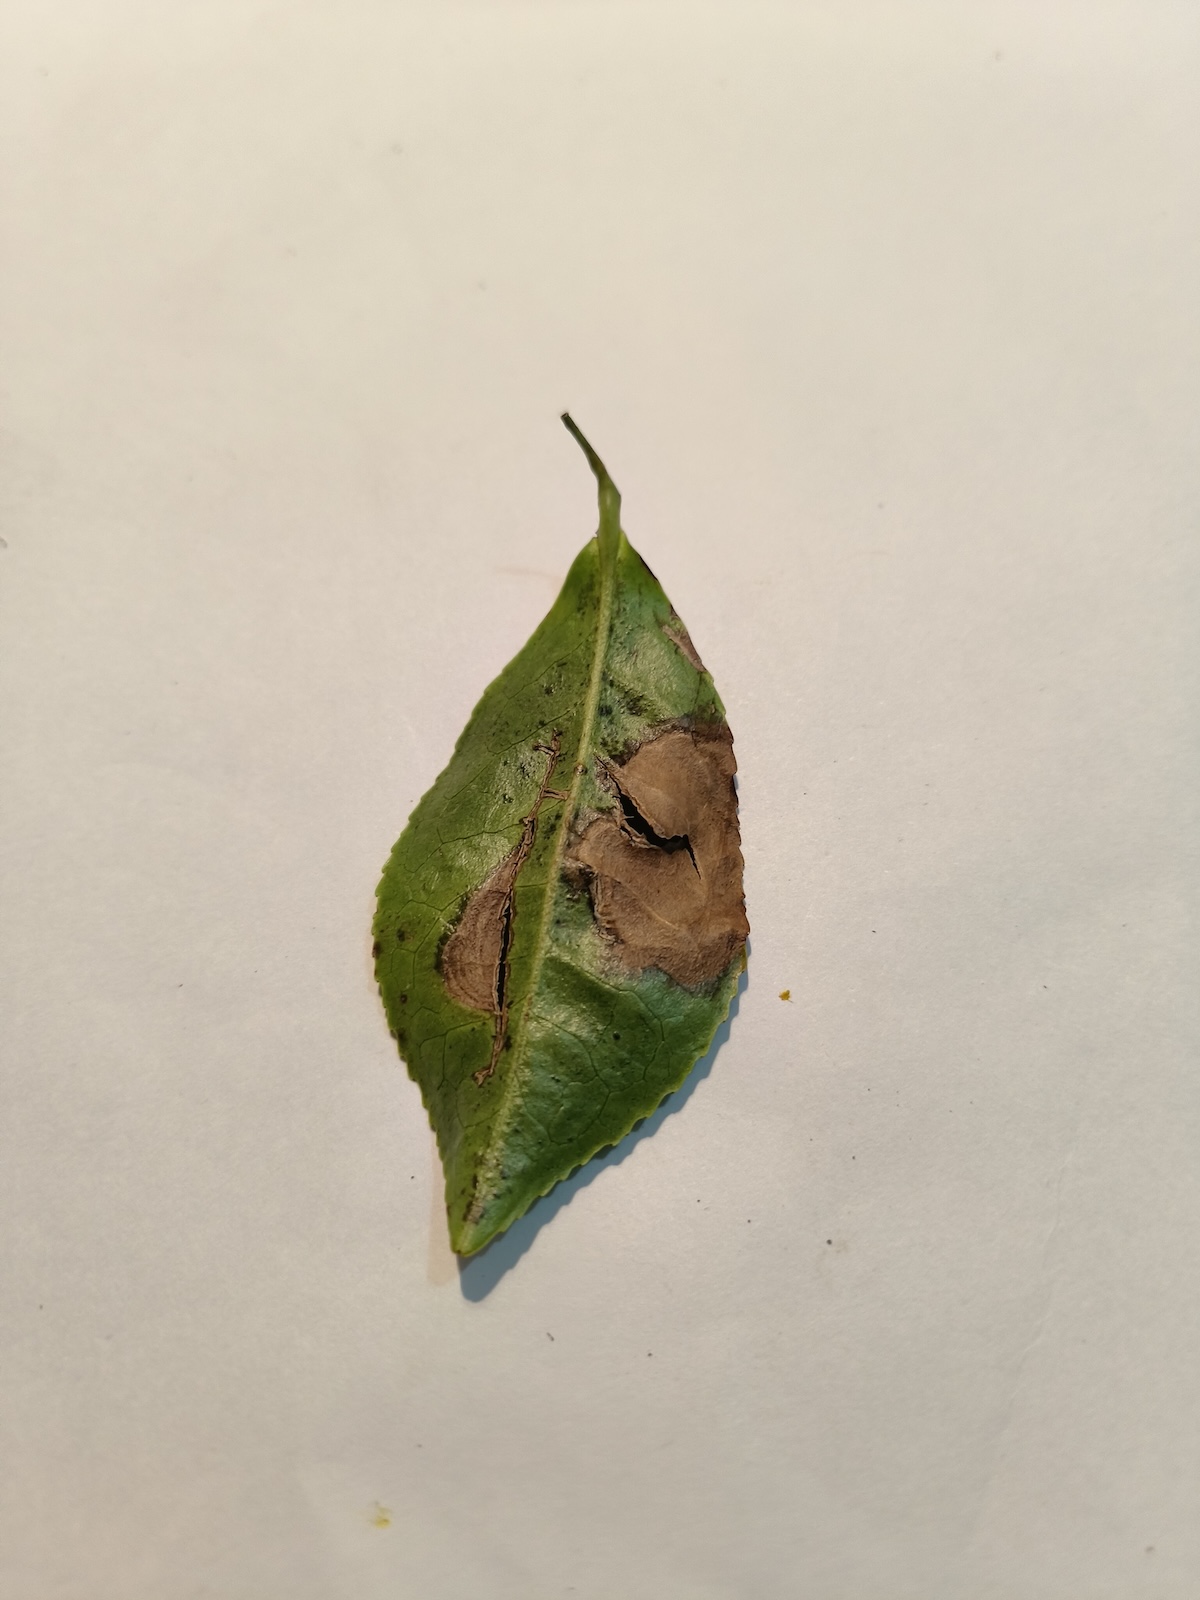
Label: Gray Blight